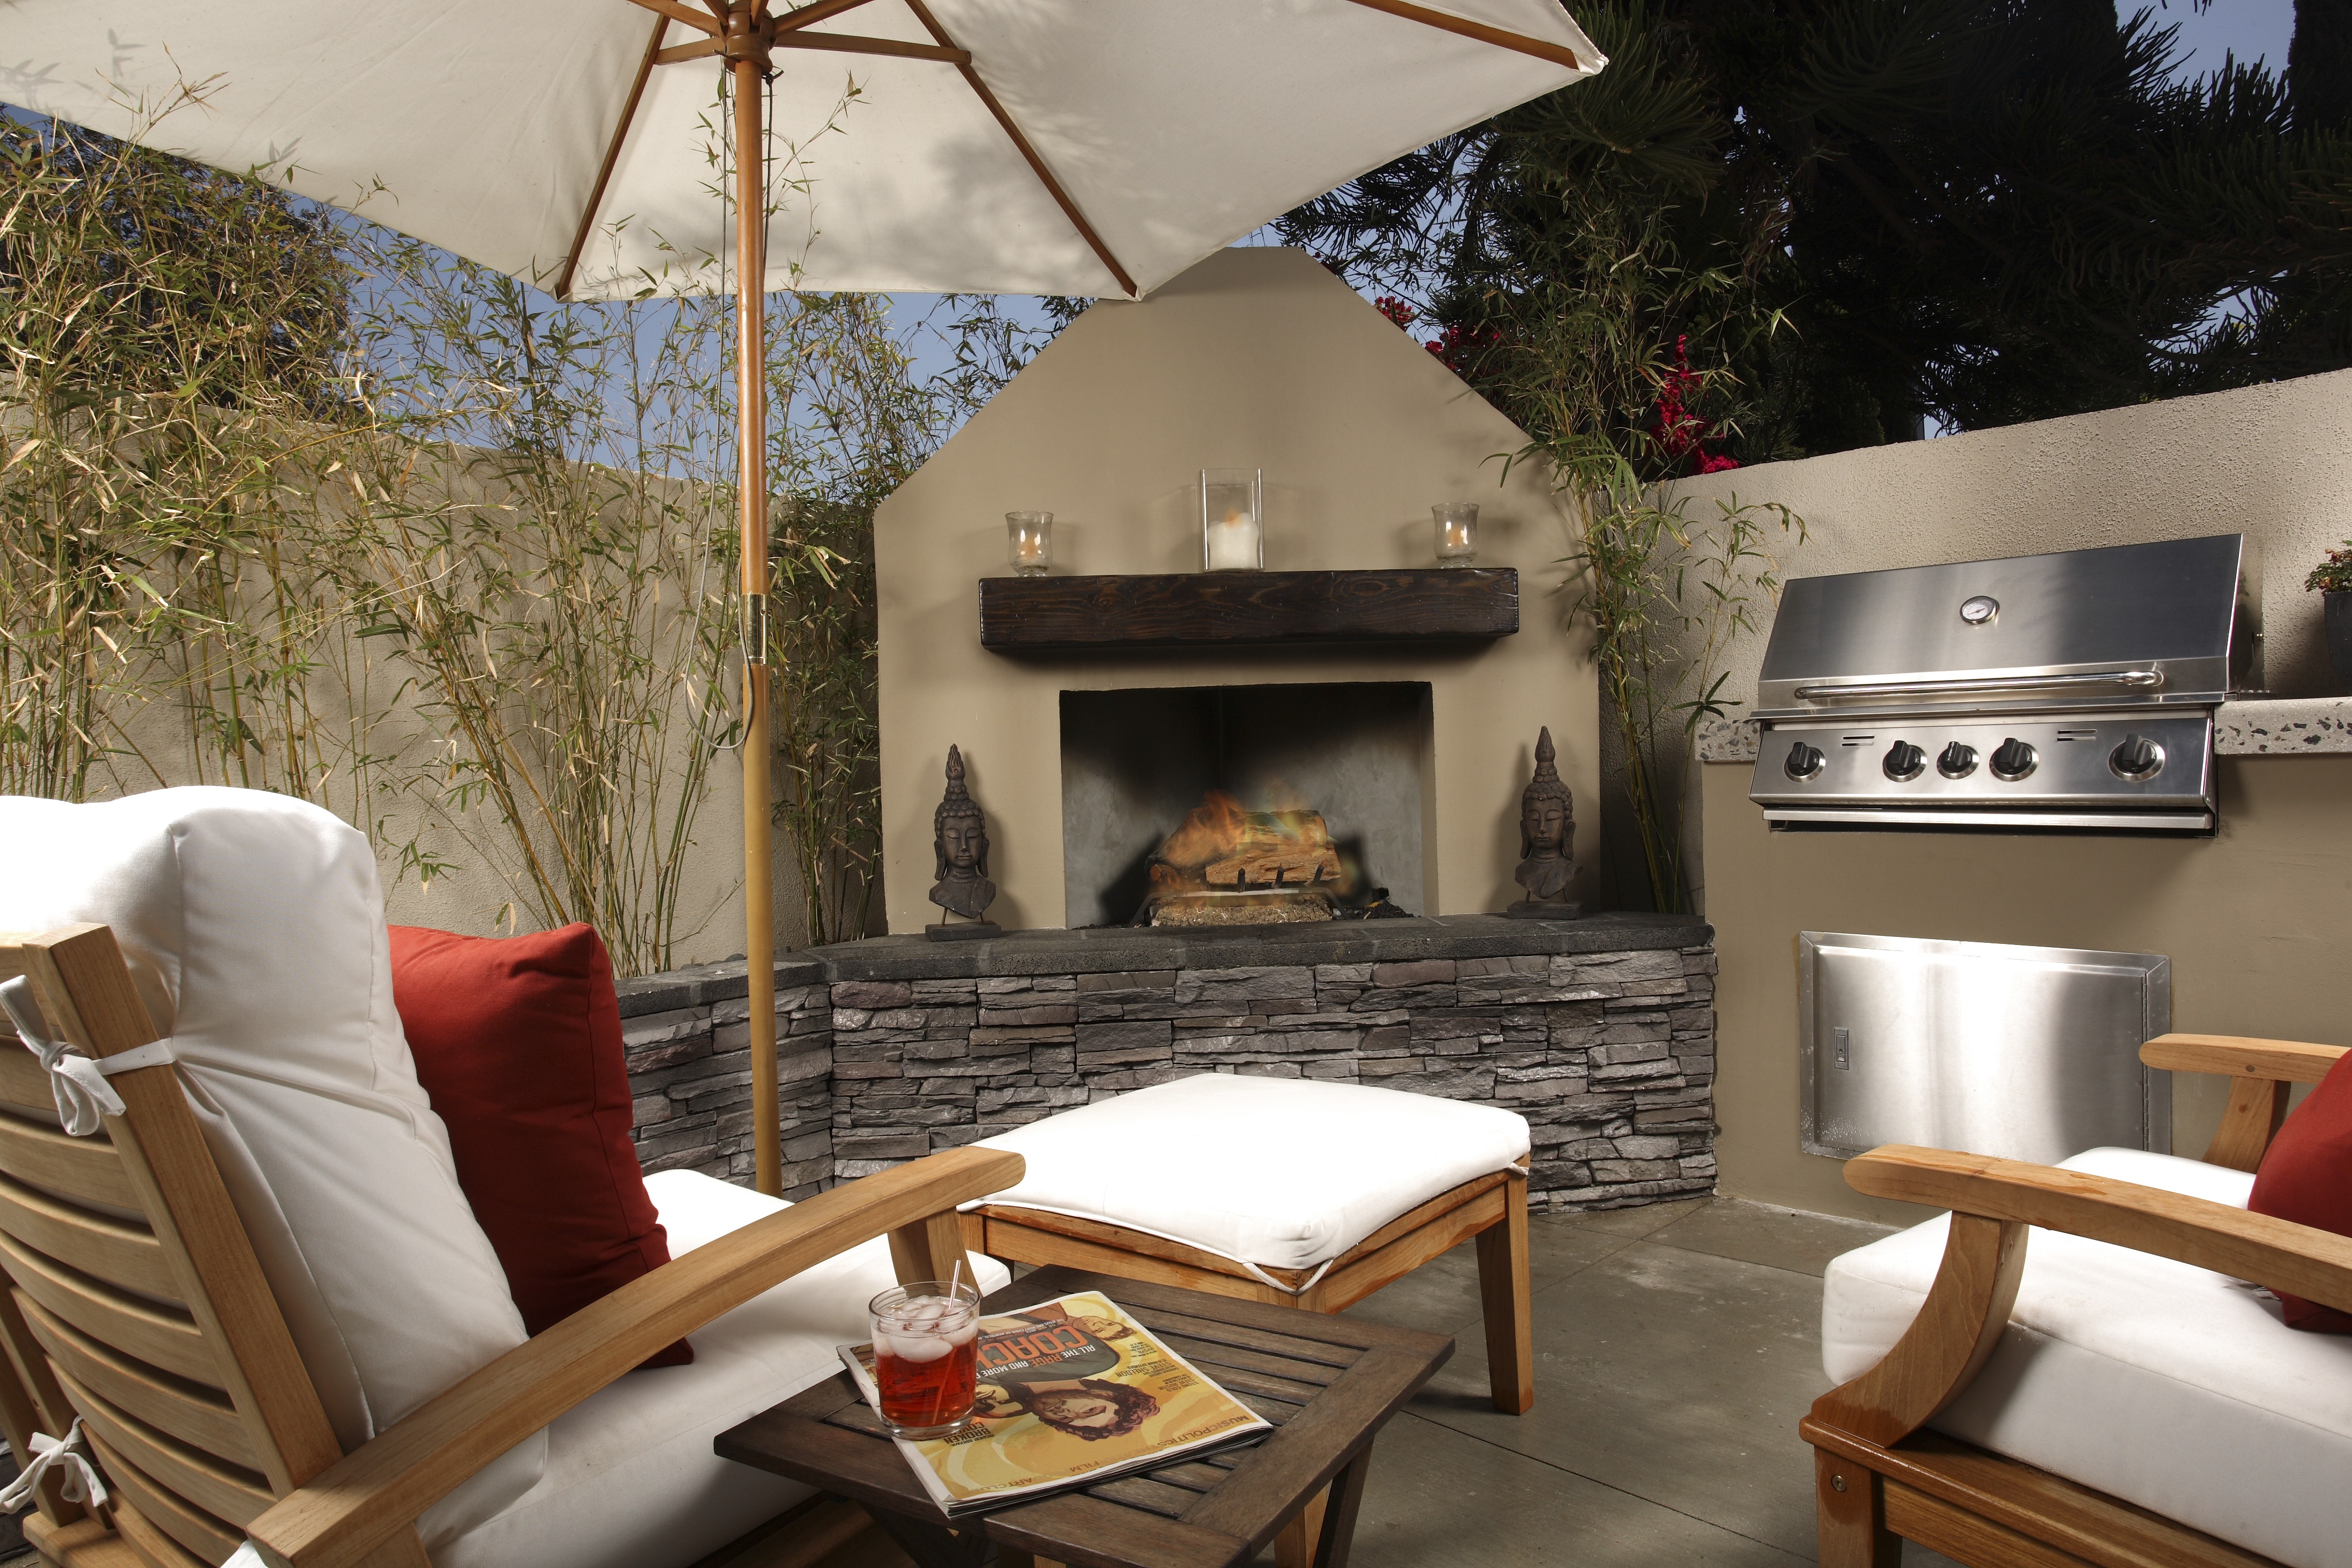
villa, house, home, porch, summer, cottage, backyard, patio, fireplace, property, living room, room, lifestyle, cuisine, cook, interior design, lounge chair, home improvement, outdoors, outside, design, resort, farmhouse, estate, yard, hearth, real estate, cook top